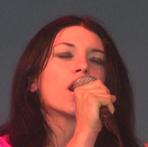
Age: 21